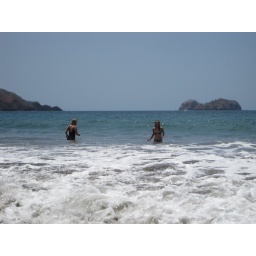
Cleaner beach &amp;amp; water in Costa Rica.